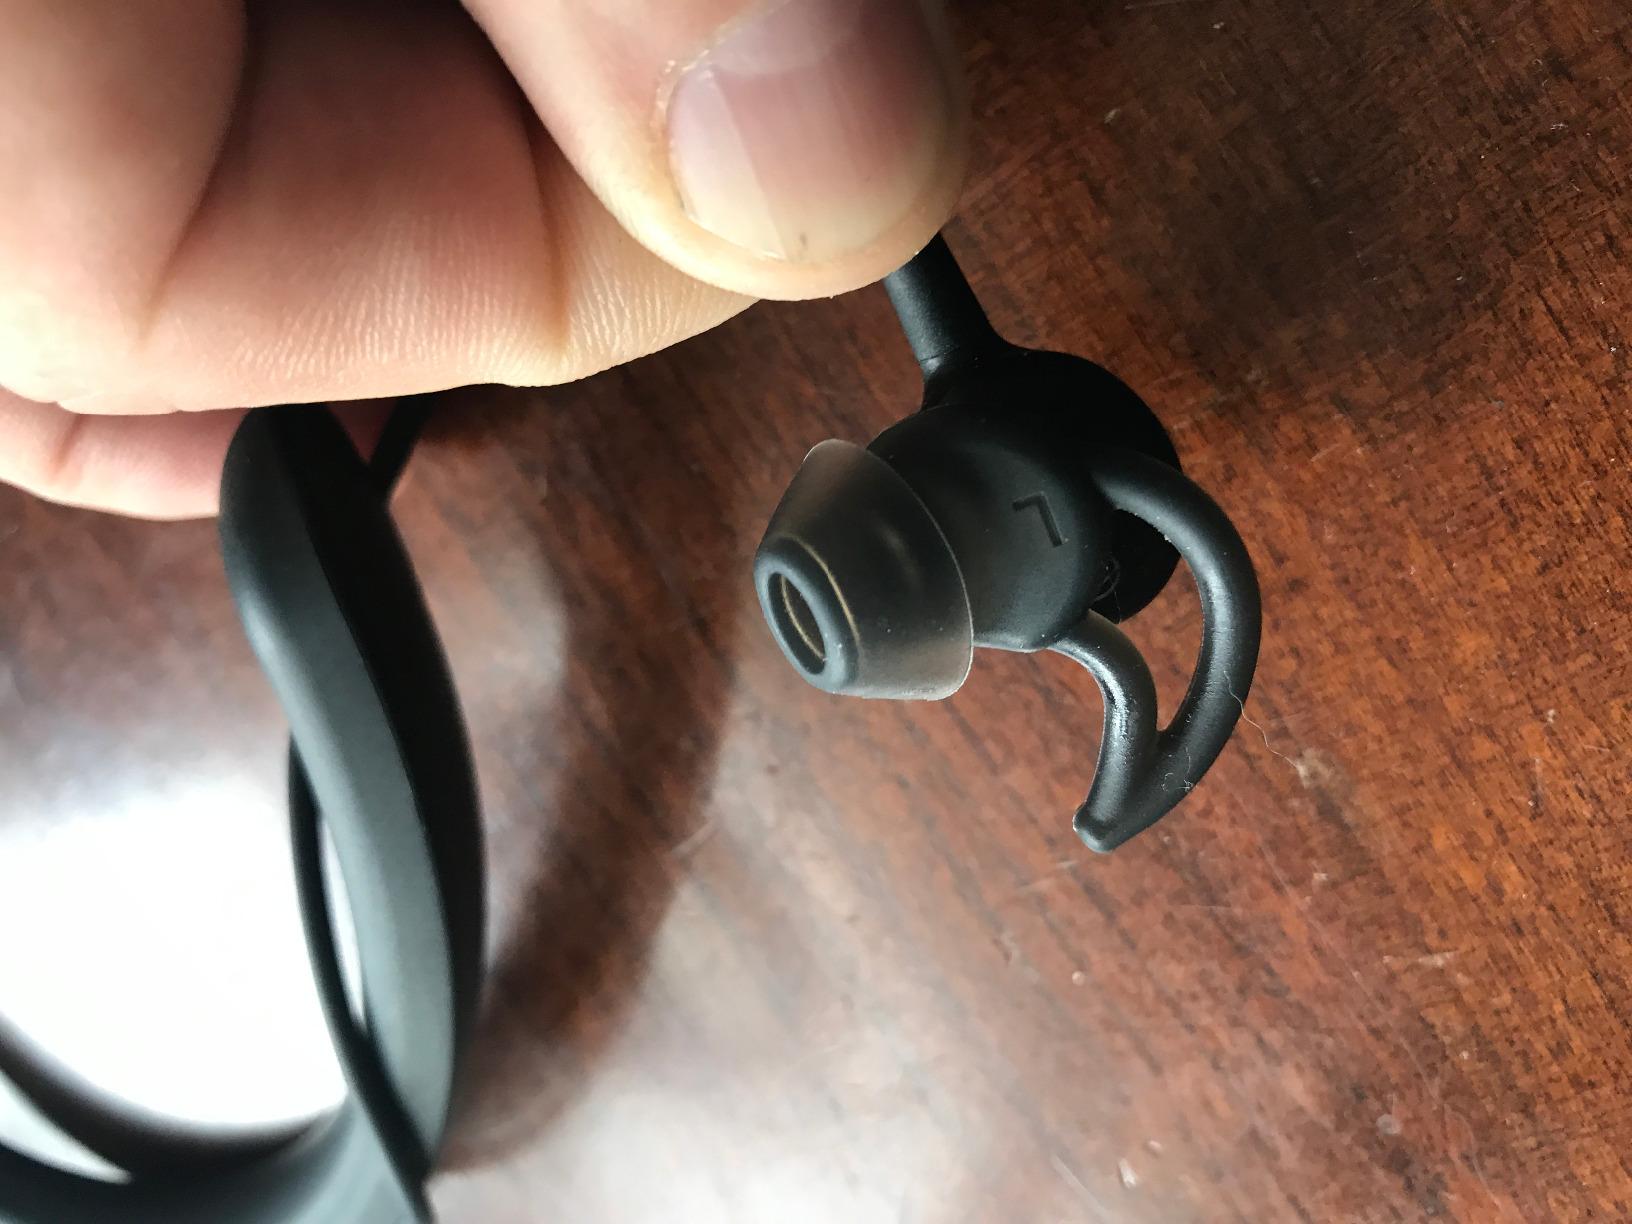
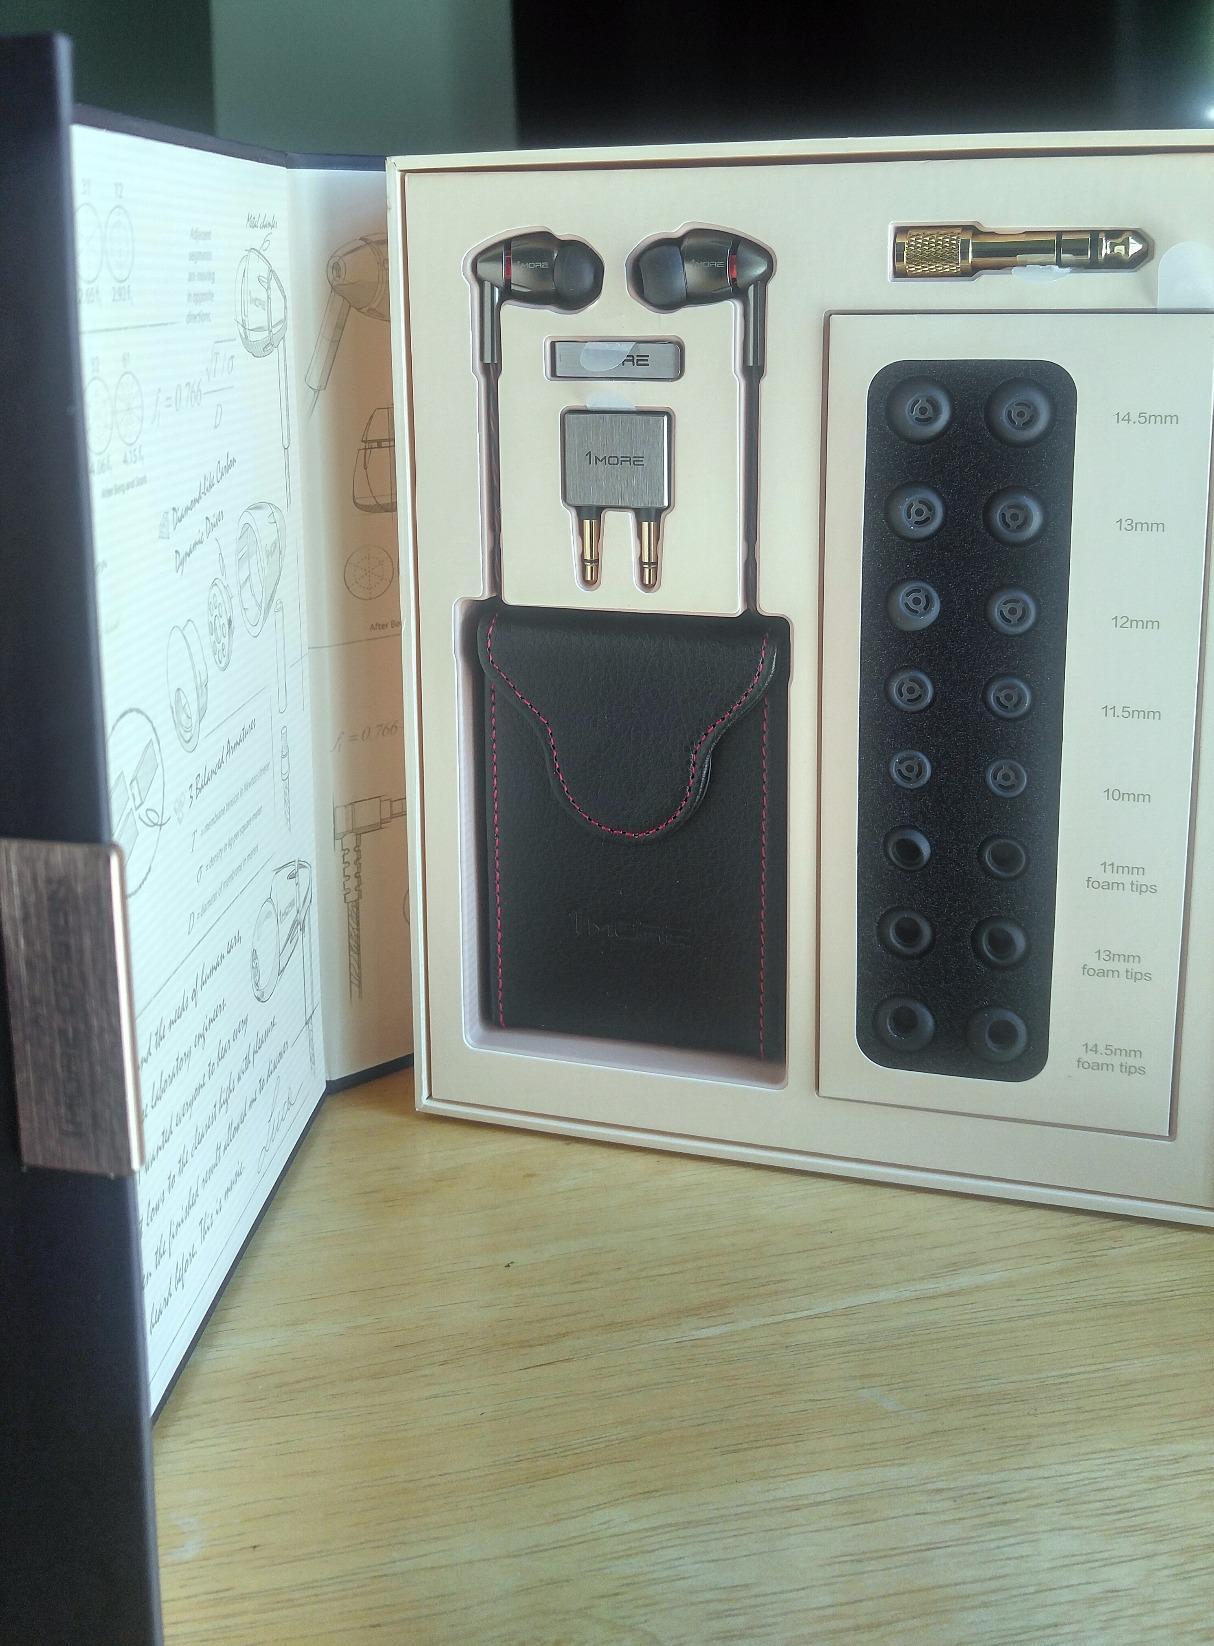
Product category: headphones
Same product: no